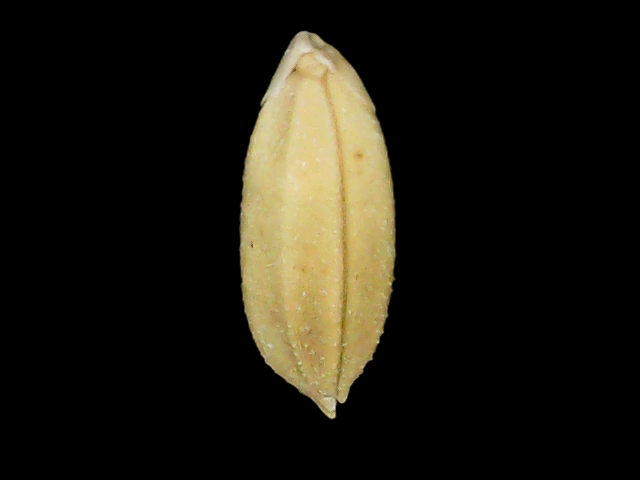
Rice variety: Binadhan10